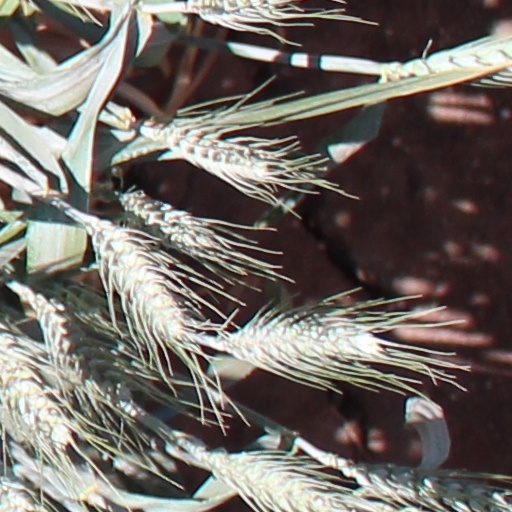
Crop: wheat